Bébé (play)

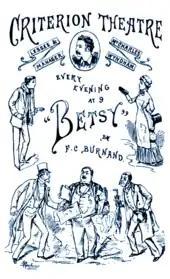
theatre poster with sketches of characters

The play was revived at the Théâtre du Palais-Royal in 1892, with Saint-Germain reprising his role of Pétillon. In 1898 "Bébé" was produced at the Théâtre Montparnasse in i1898. Other revivals in the twenty years after the premiere included productions at the Théâtre du Vaudeville and the Théâtre de Cluny. For "Les Annales du théâtre et de la musique" the scene in which Pétillon sings extracts from the legal code remained "surely one of the most hilarious inventions that can be seen. So, once again we had a lot of fun".